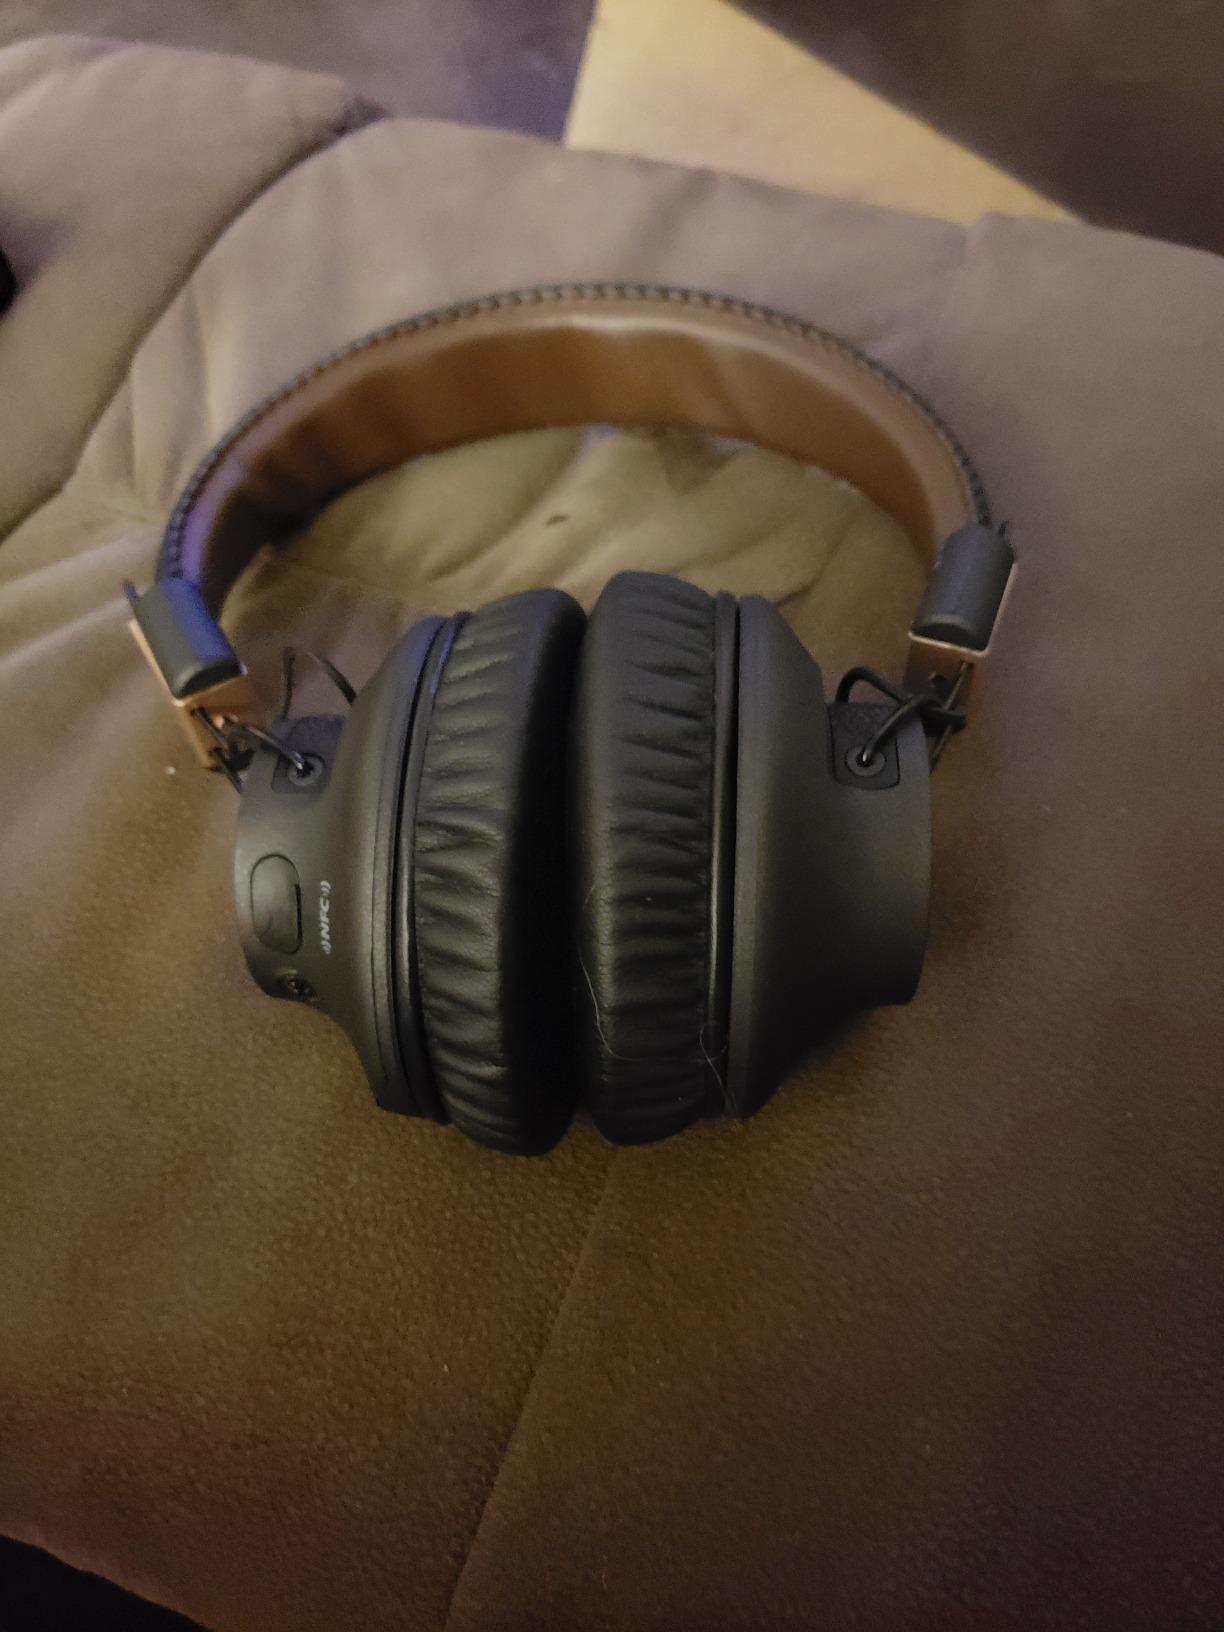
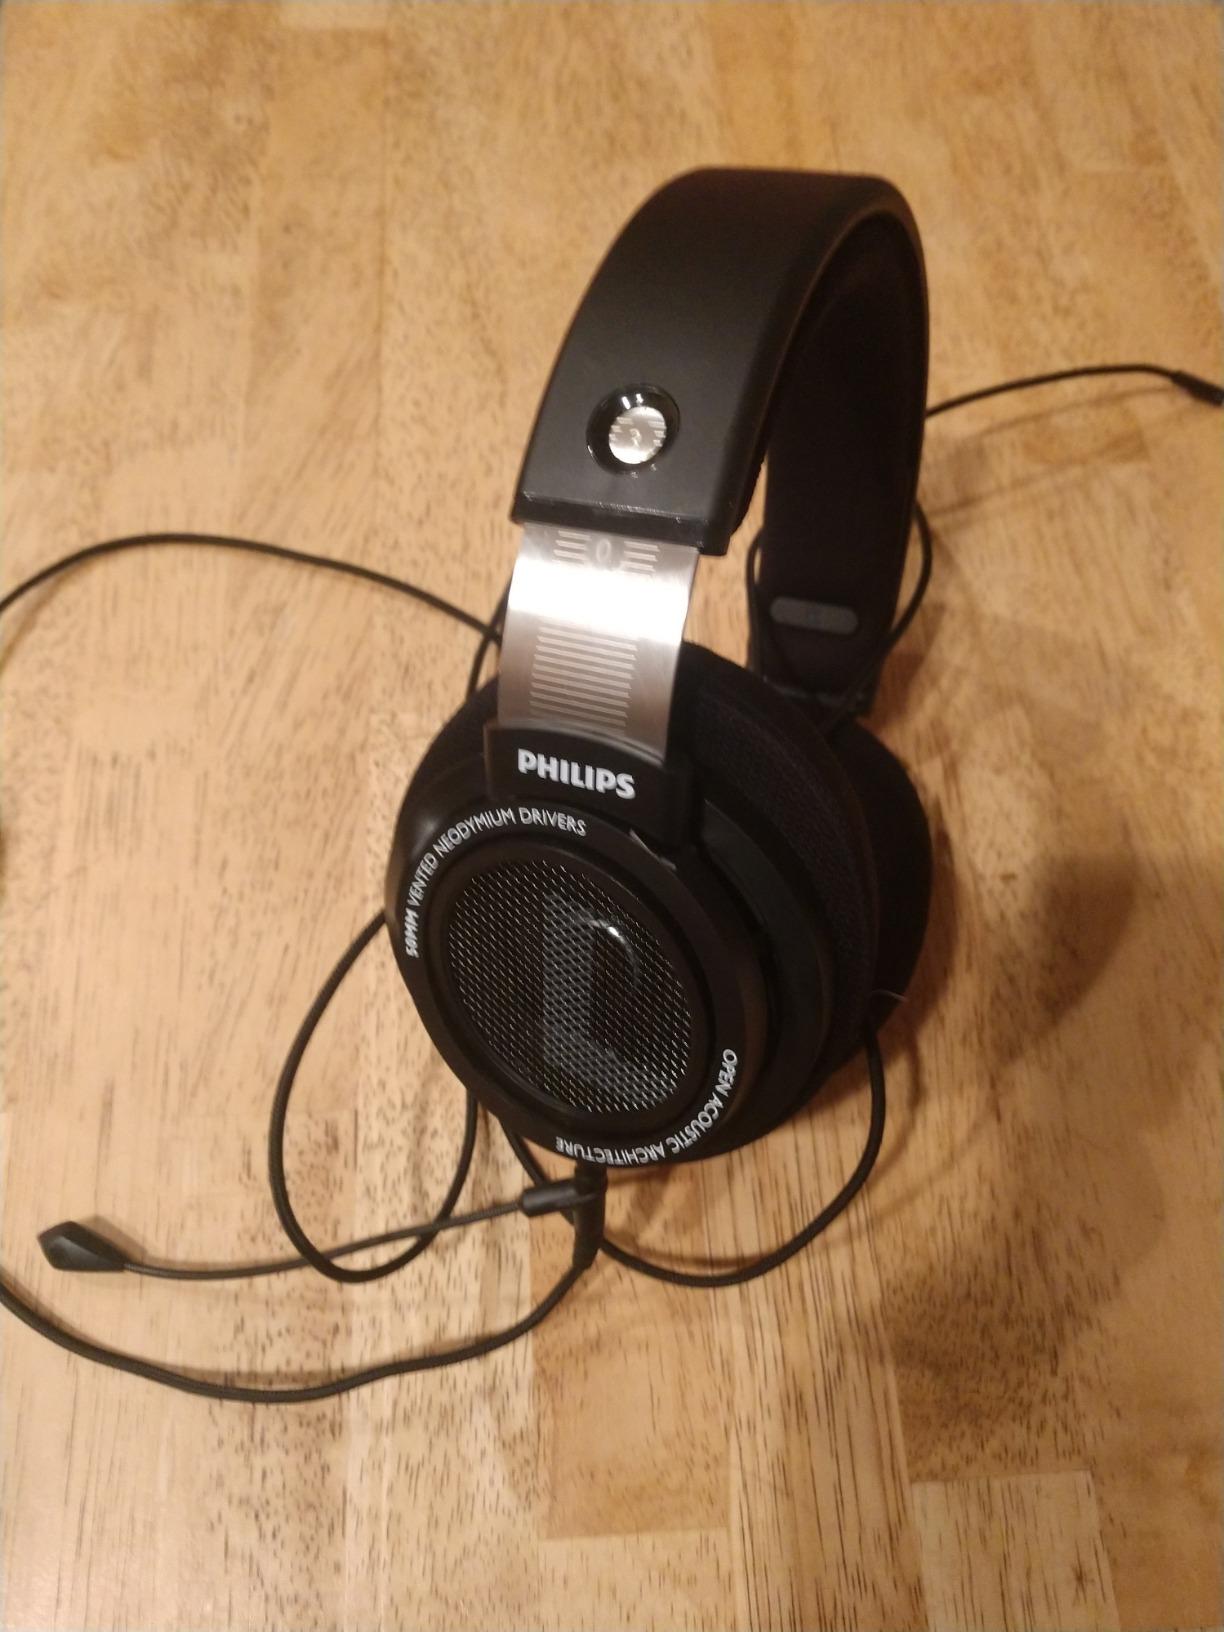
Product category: headphones
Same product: no